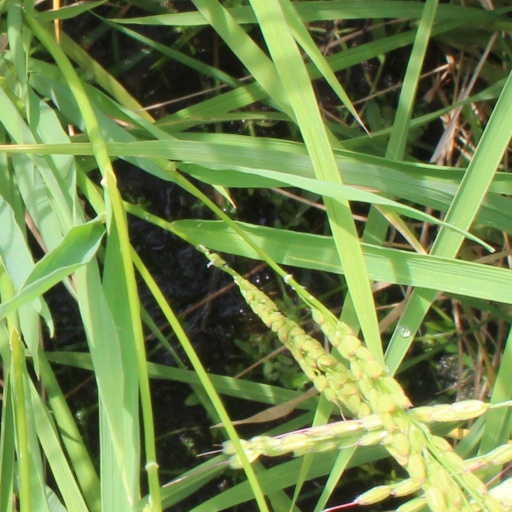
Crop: rice